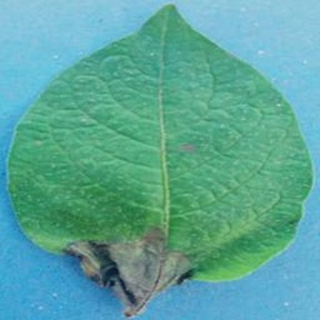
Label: potato_late_blight